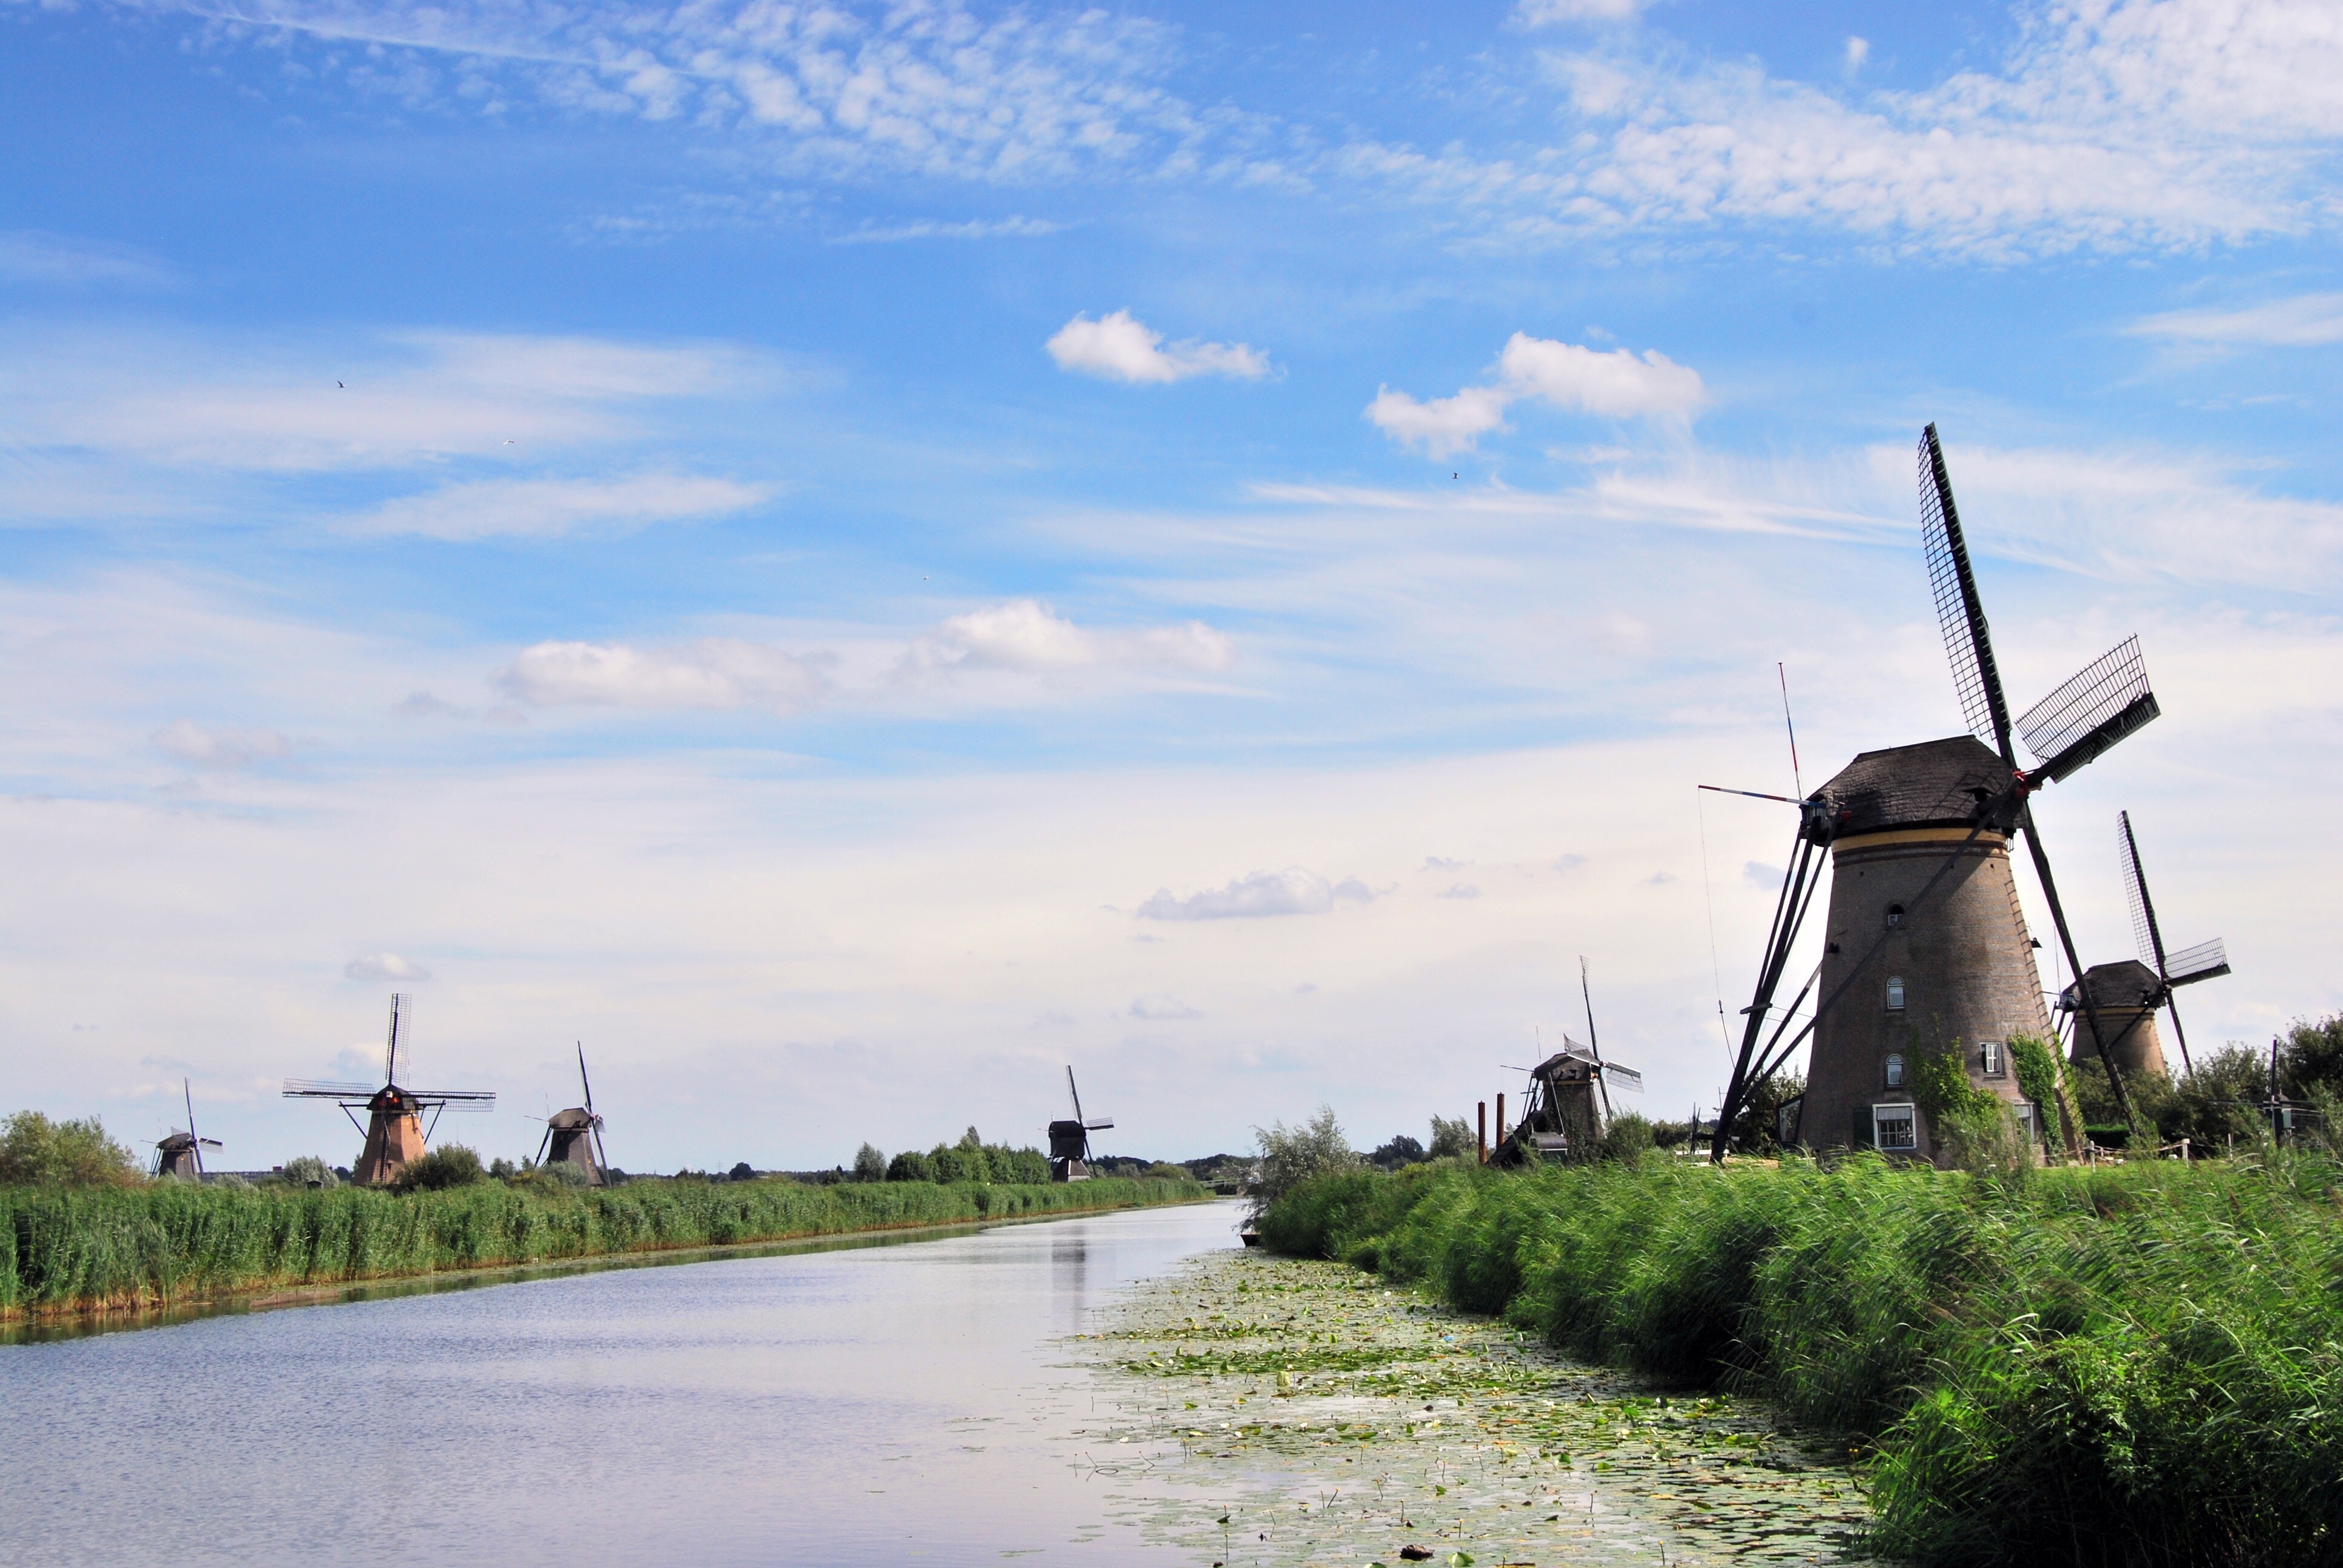
sea, windmill, wind, building, river, tower, machine, waterway, netherlands, mill, polder, channel, the museum, kinderdijk, rural area, open air museum, the windmills